The Boat Race 1977

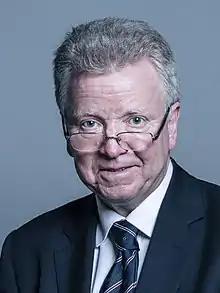
Colin Moynihan "(pictured in 2018)" coxed Oxford in the 1977 Boat Race.

Oxford started the race as "one of the strongest favourites of all time", with "The Guardian"'s Christopher Dodd writing that "Oxford have some world-class pedigree". They won the toss and elected to start from the Surrey station. Within thirty seconds of the start, and in calm conditions, Oxford were a length ahead at Fulham F.C. They moved further ahead to a two-length lead by the Mile Post, and a six-second advantage over the Light Blues. Oxford extended their lead to three lengths and nine seconds by the time both crews shot Hammersmith Bridge, where the crews were subjected to choppy water, but between there and Chiswick Steps, Oxford raced further ahead, gaining at least two further lengths on Cambridge. Twenty seconds ahead at Barnes Bridge, the Dark Blues continued to press home their advantage, and passed the finishing post in a time of 19 minutes 28 seconds, 22 seconds ahead of Cambridge. It was Oxford's third victory in four years, and the seven-length margin of victory was their greatest since their win in the 1898 race.